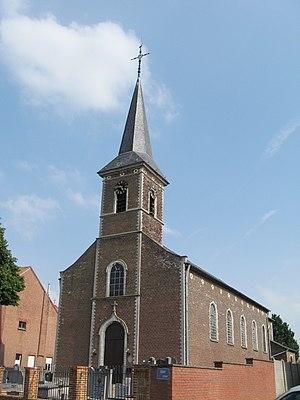
Cette page regroupe l'ensemble des monuments classés de la ville belge de Bekkevoort.